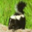
Label: skunk